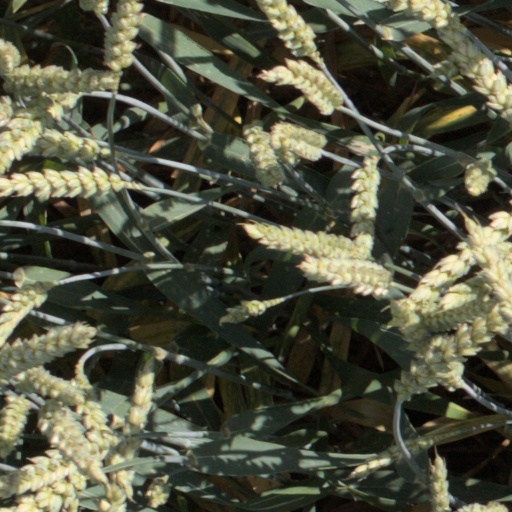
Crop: wheat